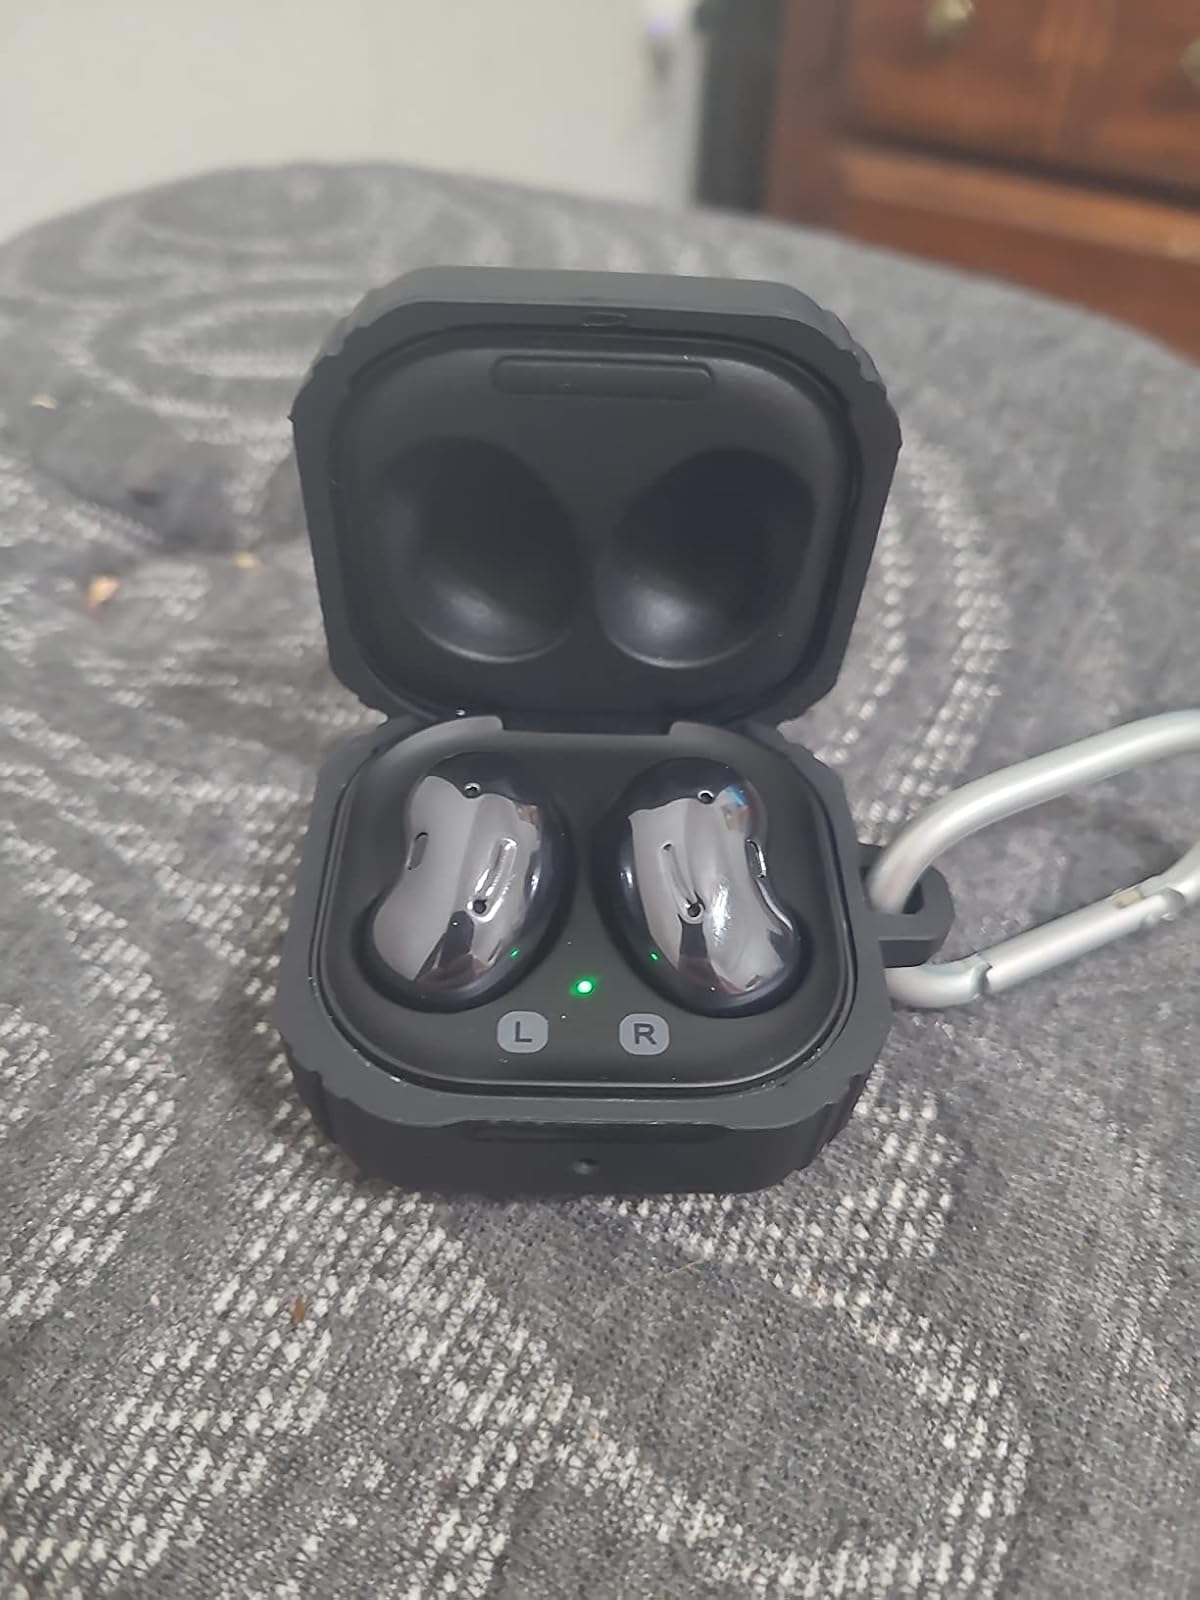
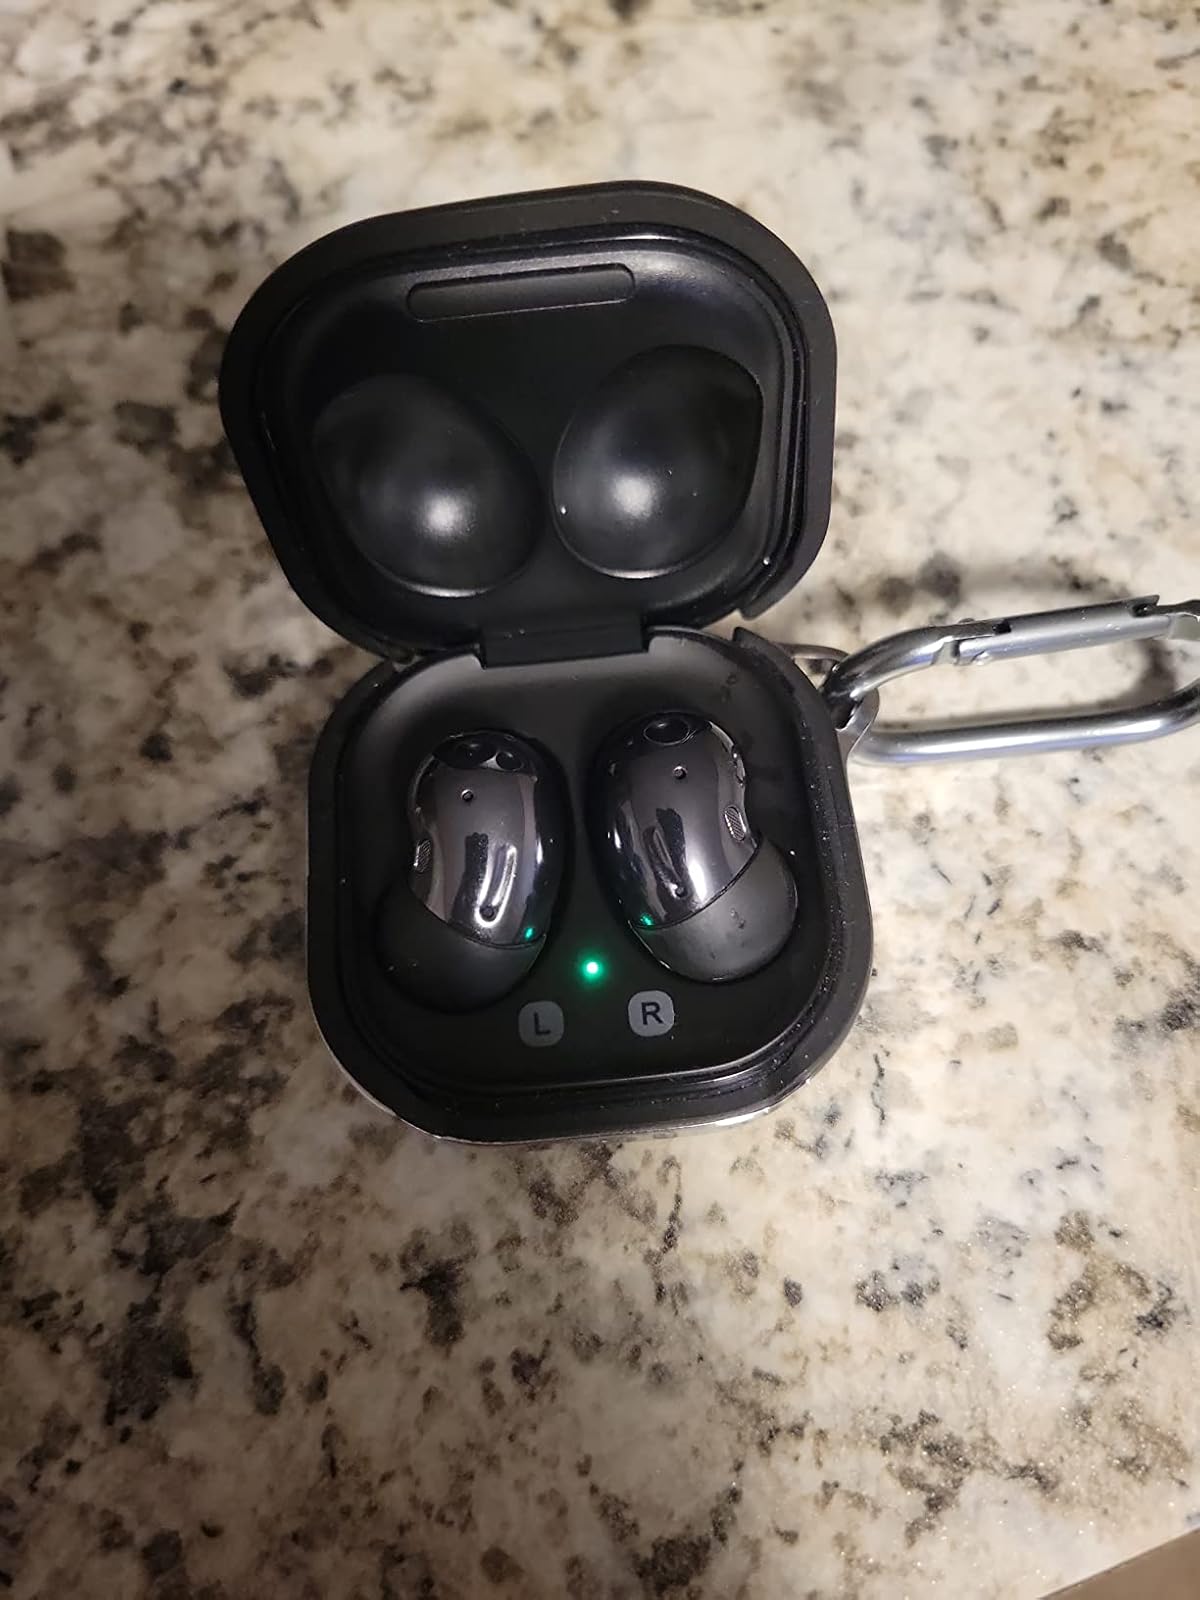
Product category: earbuds
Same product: yes